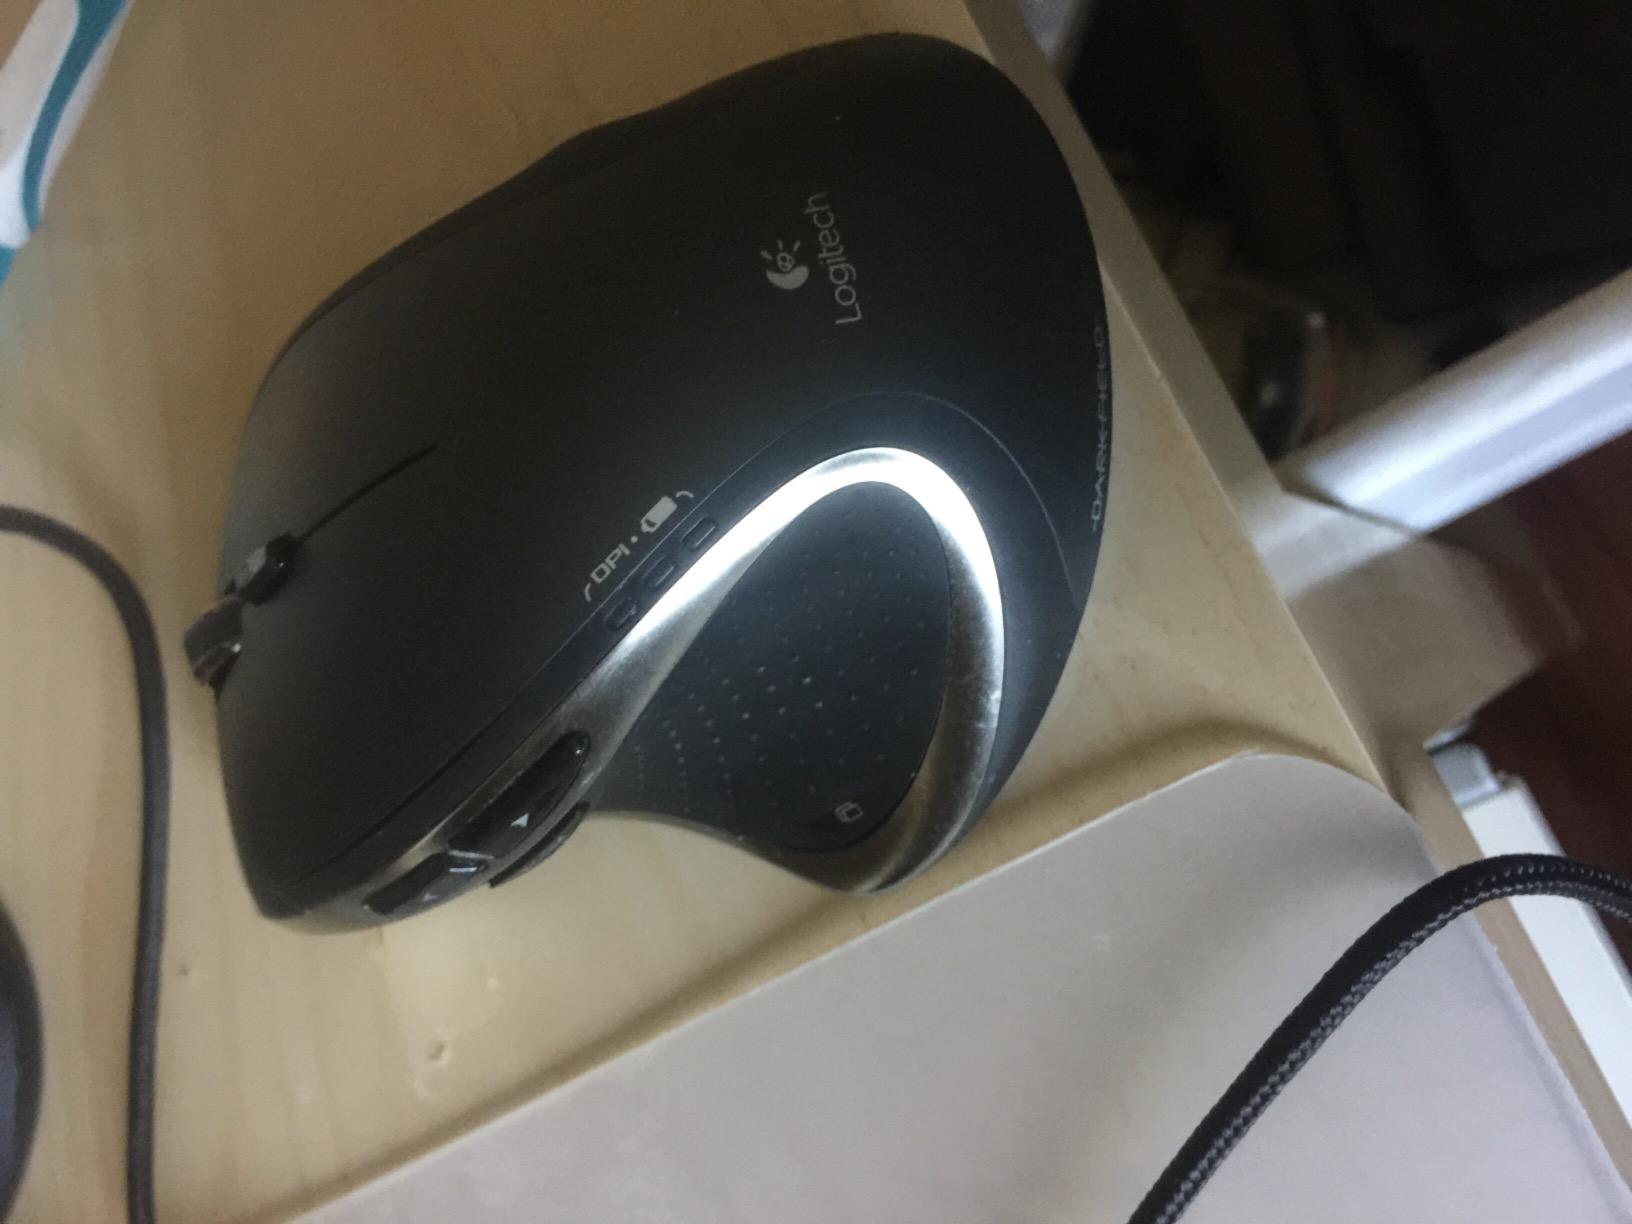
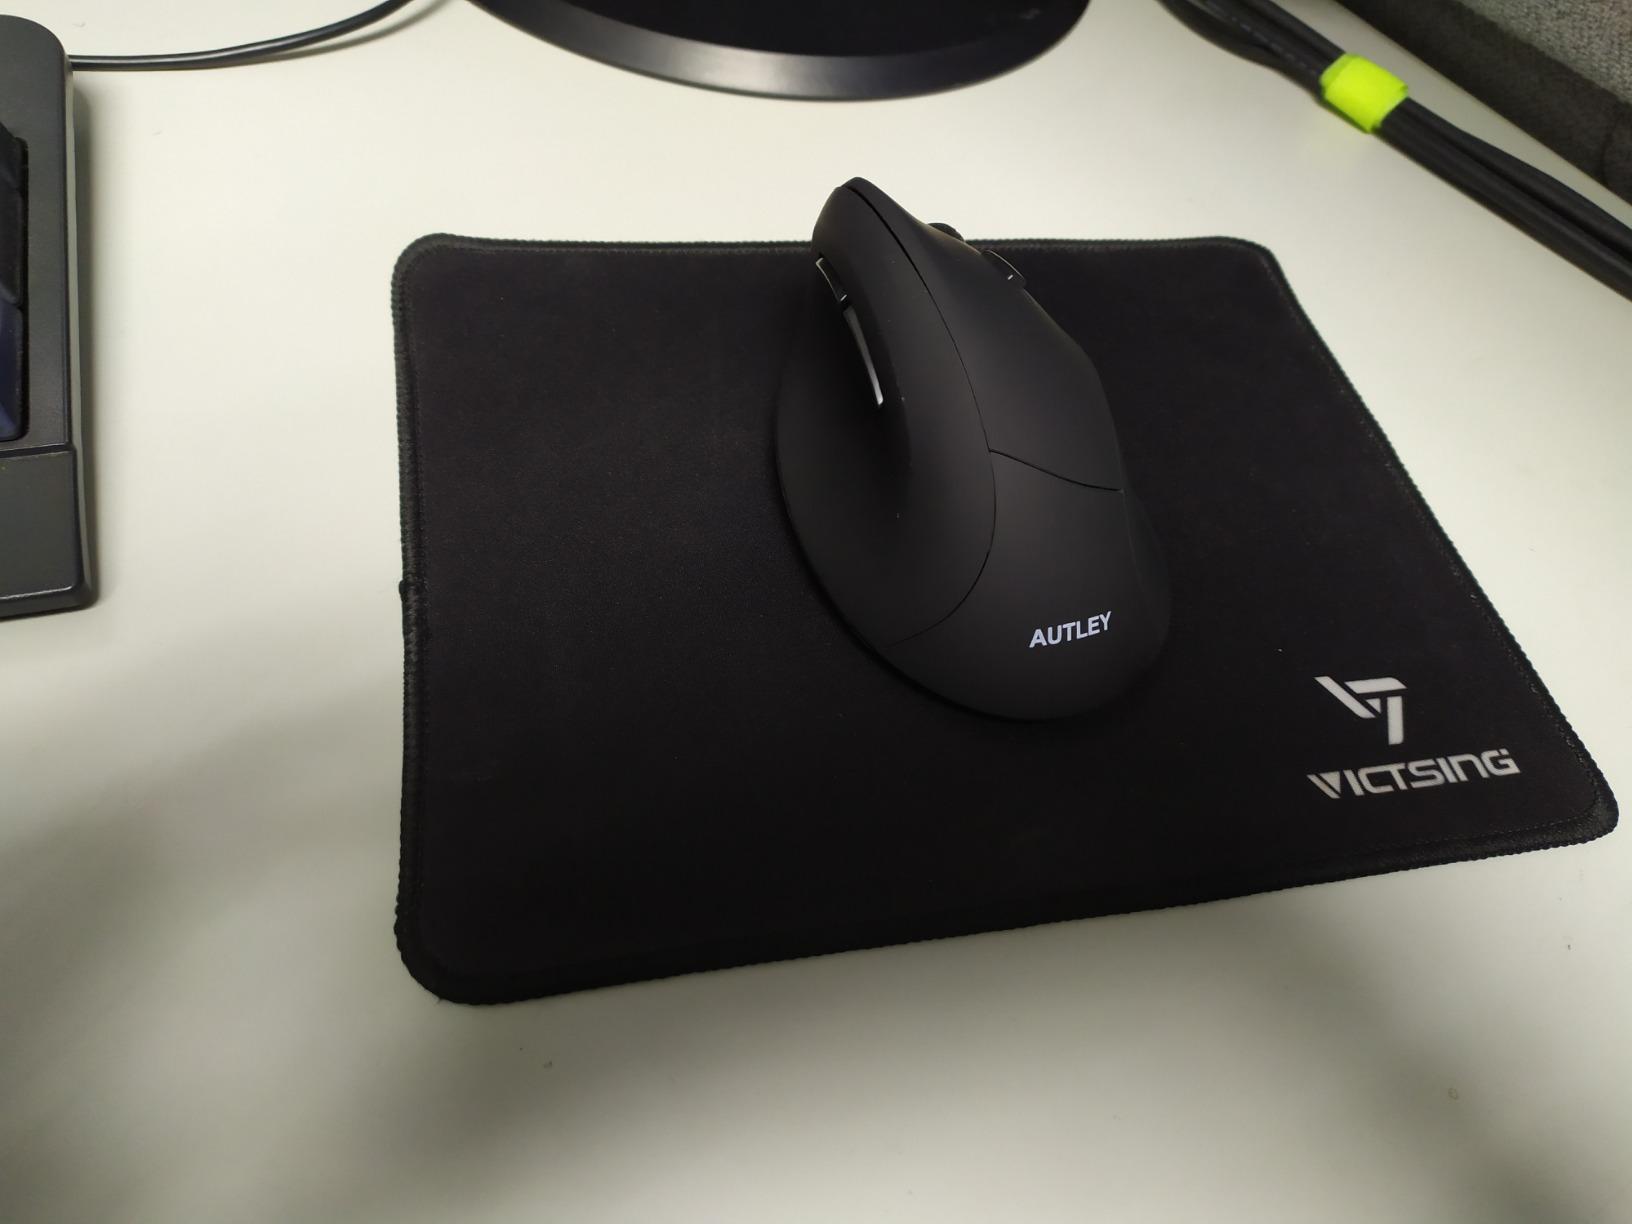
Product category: mouse
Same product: no